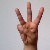
The image shows a hand gesture representing the letter 'W' in Indian Sign Language.